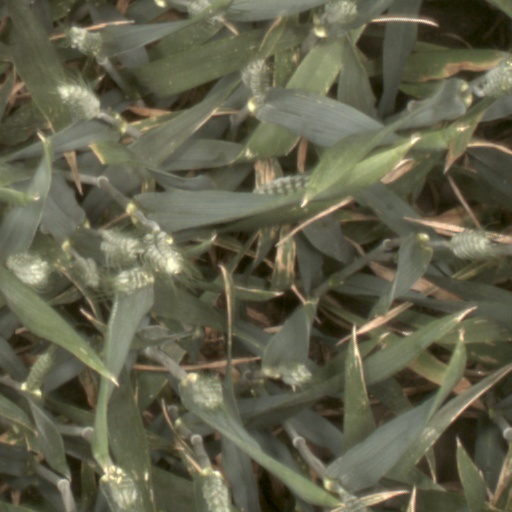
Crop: wheat